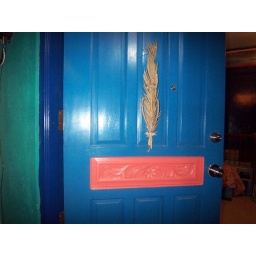
Our main door painted blue and orange with palaspas. Typical decor in Filipino houses to ward off bad spirits